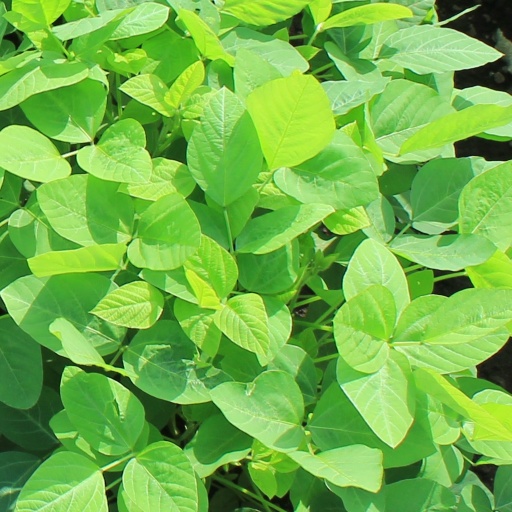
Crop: soybean